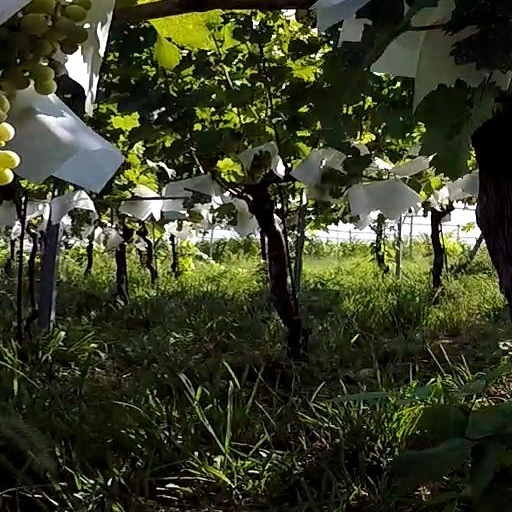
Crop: grape